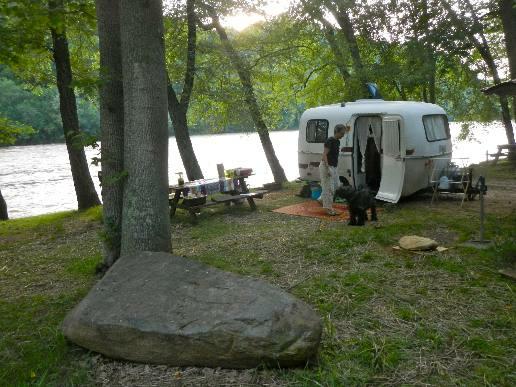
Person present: No